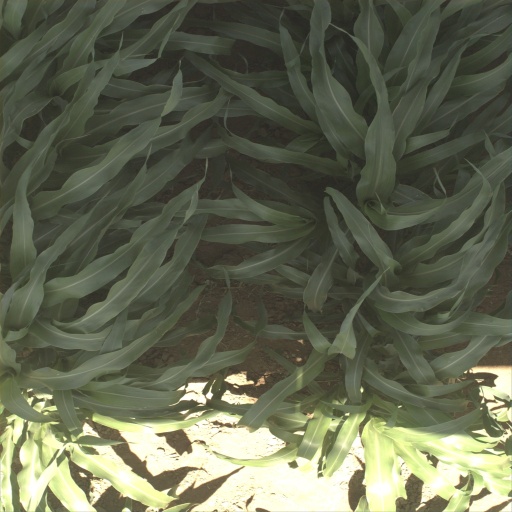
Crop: sorghum